Environmental award

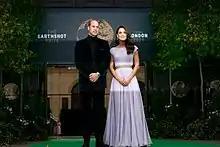
The Duke and Duchess of Cambridge at the inaugural Earthshot Prize awards in London in 2021

An environmental award is usually awarded for activities that lead to the protection of the environment. The awards may be open to the global community or only within a particular country or field of work.